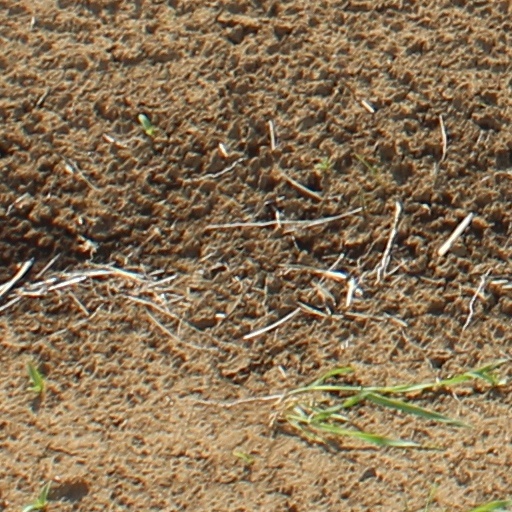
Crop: wheat